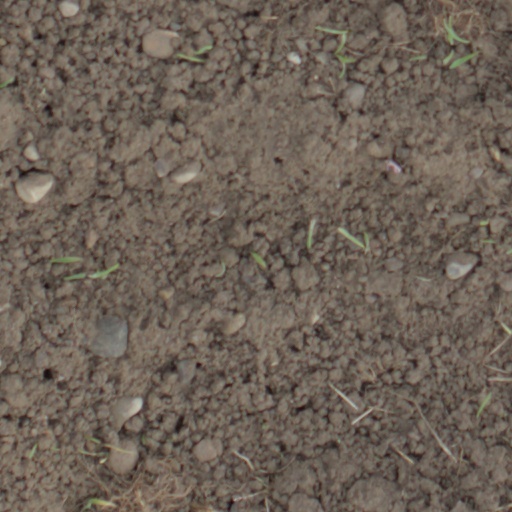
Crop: wheat